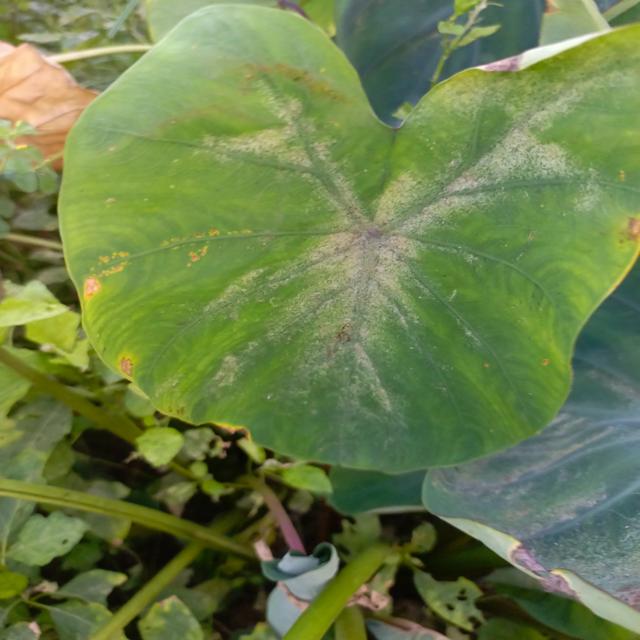
Label: Early_Blight